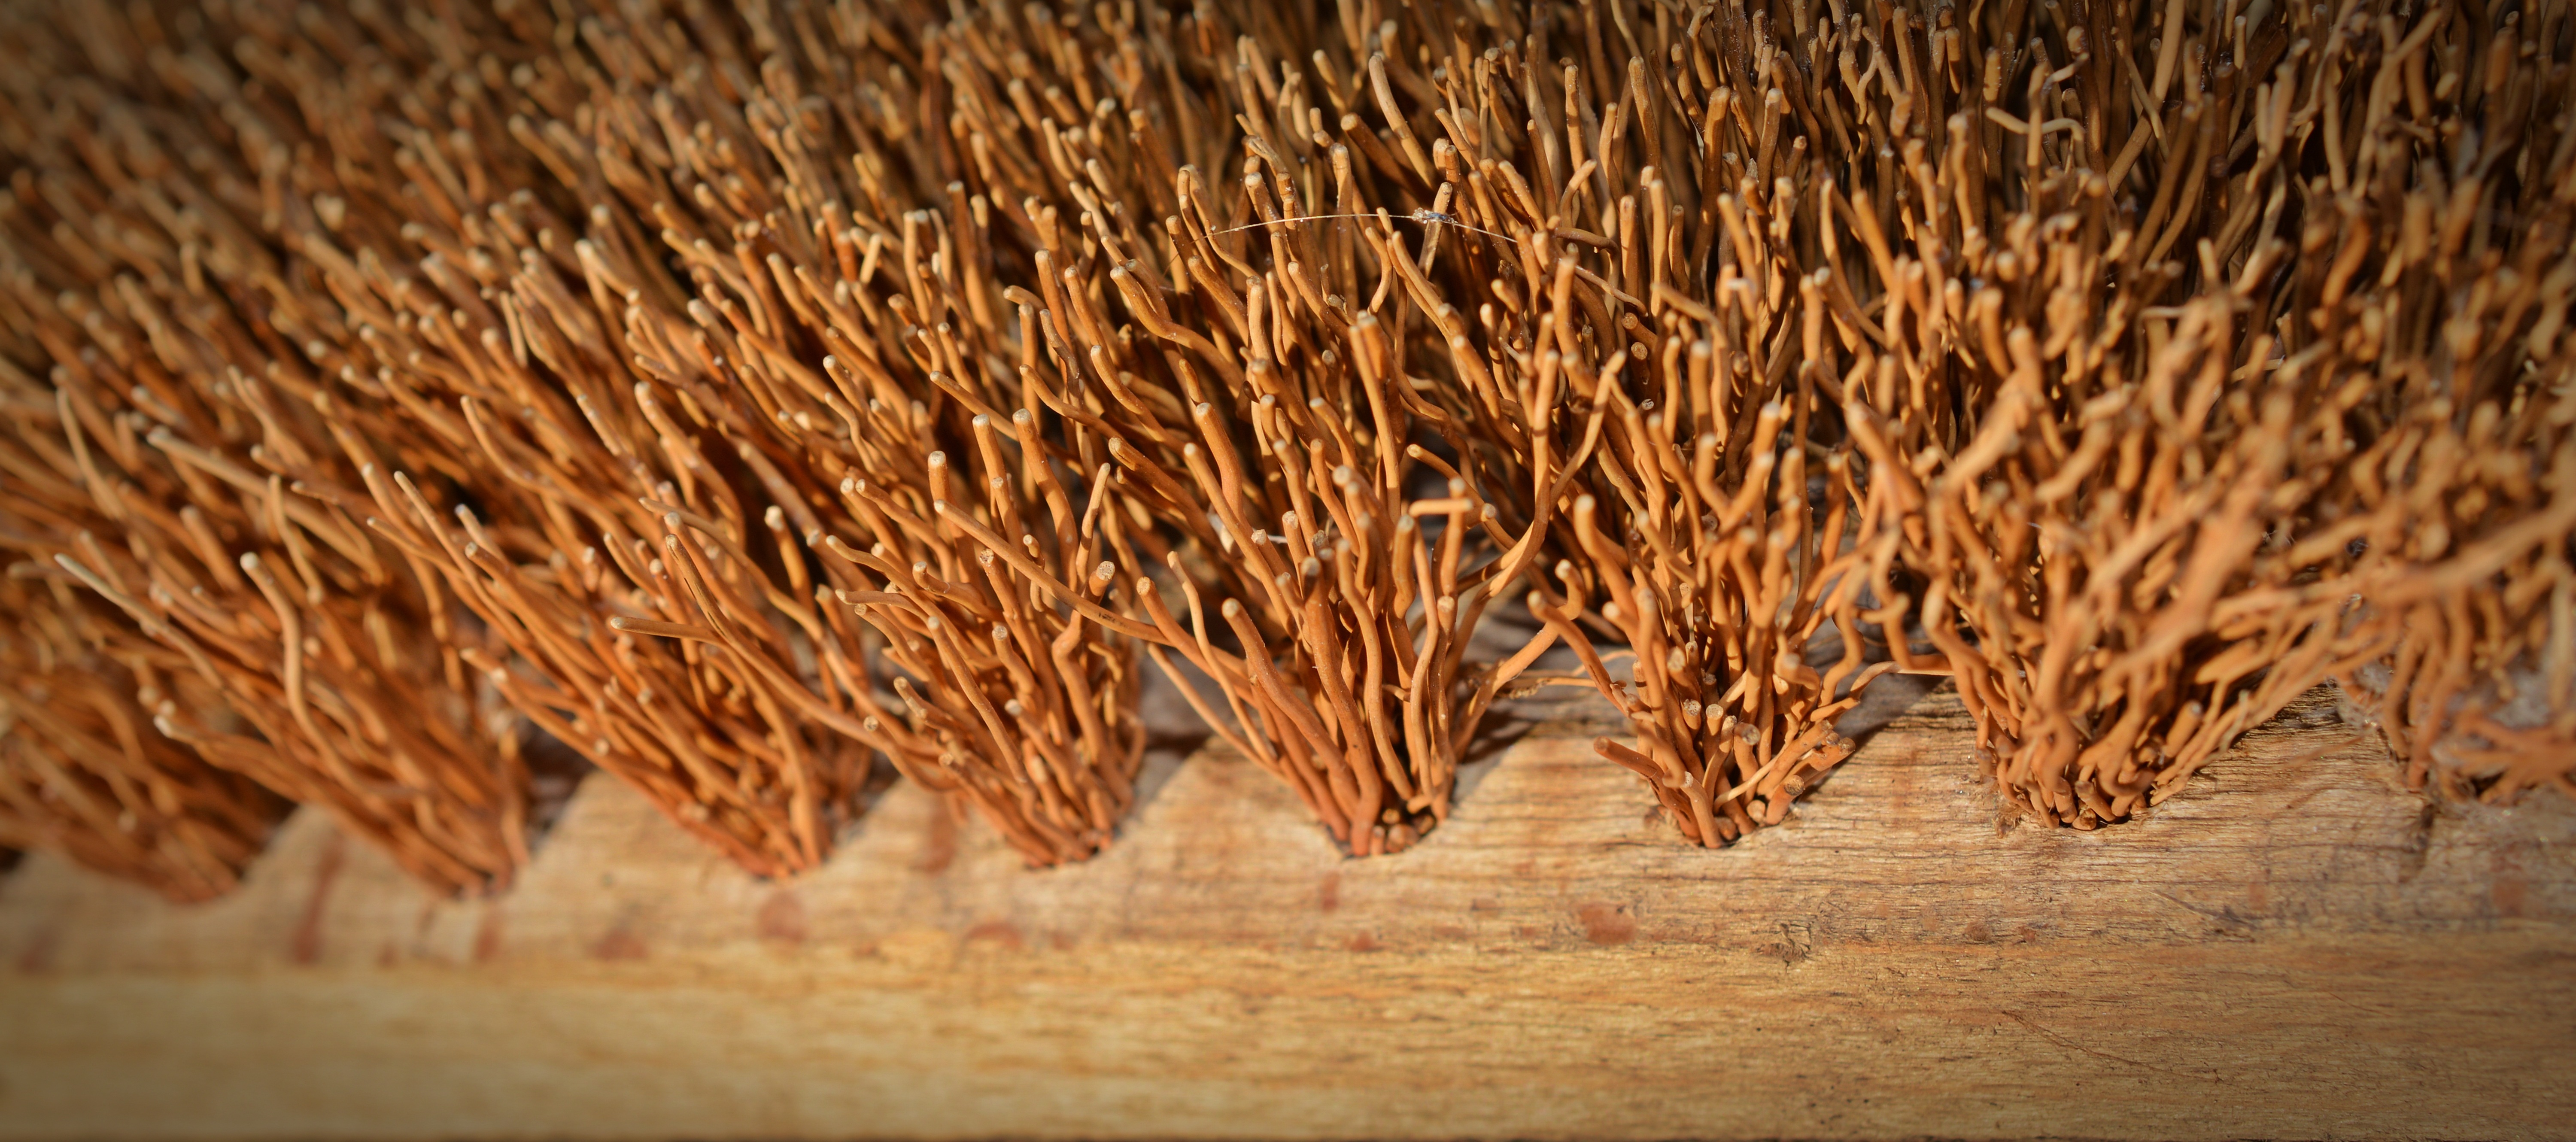
plant, wood, wheat, scrub, brush, food, produce, crop, clean, soil, agriculture, close, close up, straw, bristles, flowering plant, root brush, hand brush, make clean, grass family, land plant, whole grain